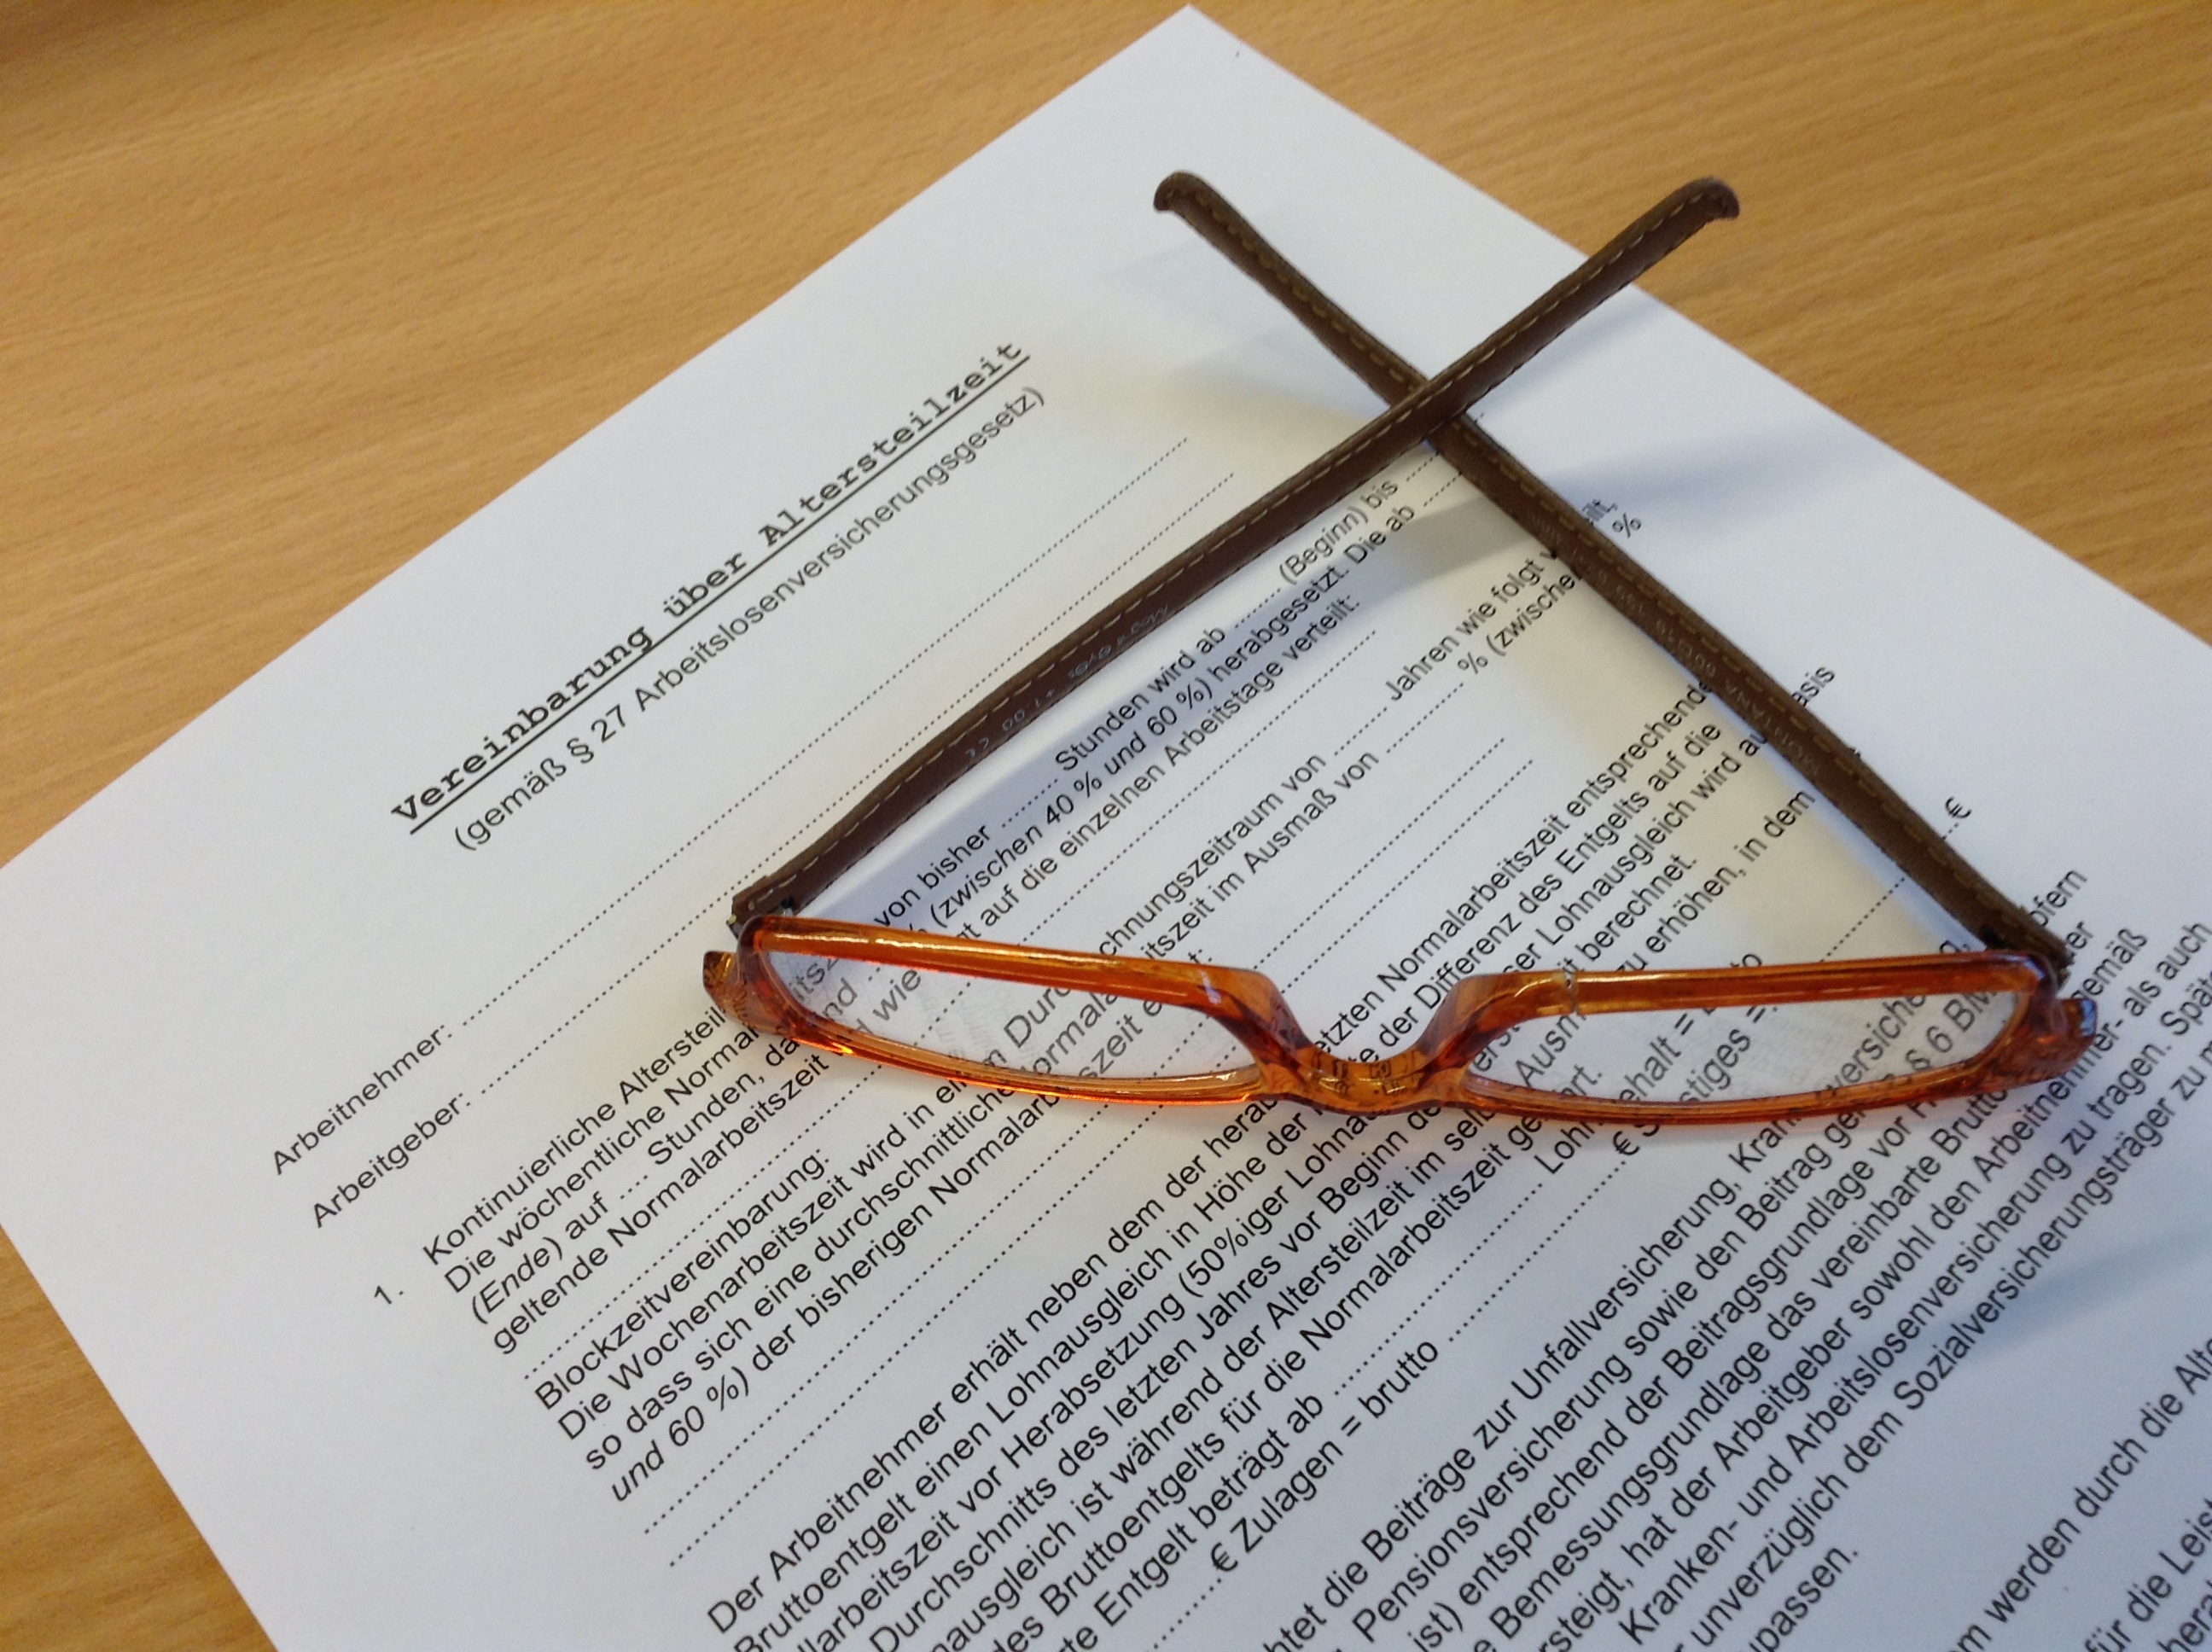
writing, line, brand, font, text, handwriting, age, calligraphy, document, shape, partial retirement, part time